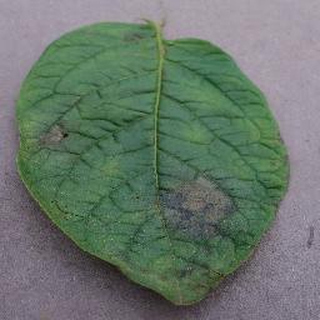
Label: potato_late_blight